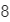
Number: 8